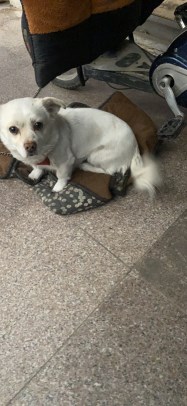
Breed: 3336-n000121-chinese_rural_dog